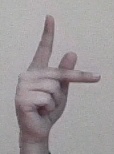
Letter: dha